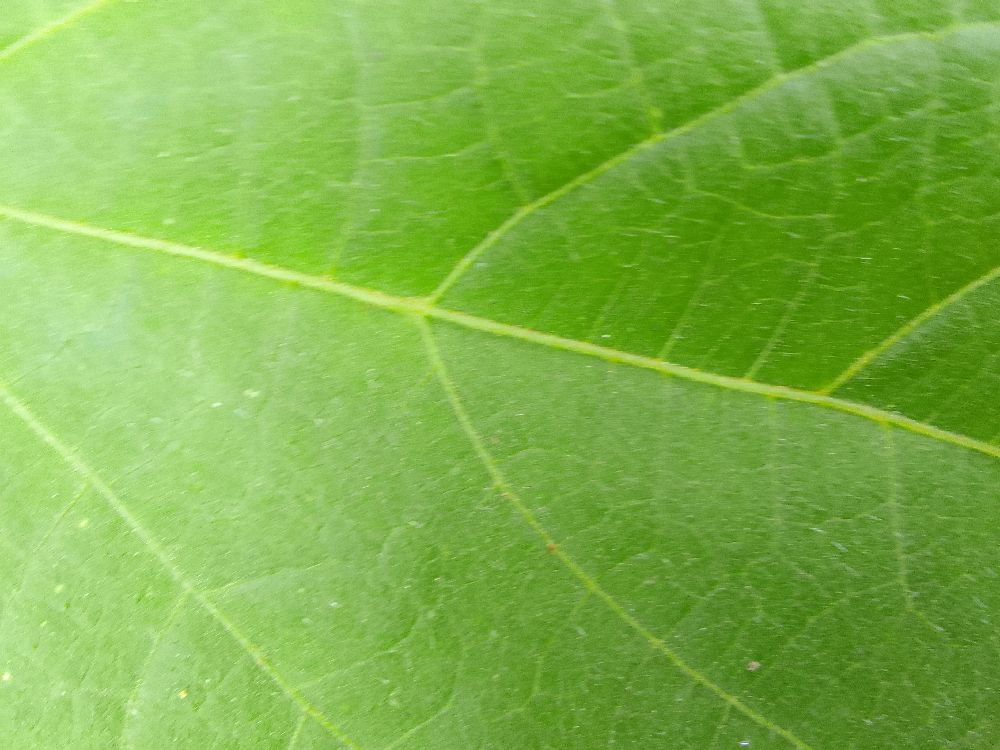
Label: healthy